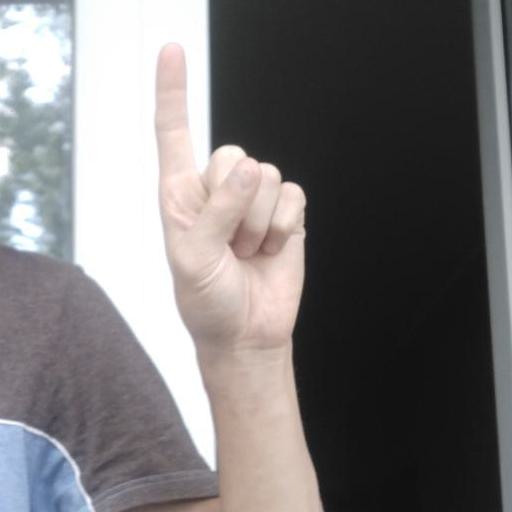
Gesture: one